Shaker Heights, Ohio

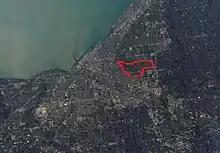
A NASA photo of Greater Cleveland, showing the relative location of Shaker Heights.

Shaker Heights is home to the oldest house in Cuyahoga County, built in 1817 by Moses Warren. The name "Shaker Heights" has origins in two local sources. The community was laid out on land formerly owned by the North Union Community of the United Society of Believers in Christ's Second Appearing, more commonly known as Shakers. "Heights" refers to the plateau east of Cleveland that rises sharply in elevation from 582 feet above sea level at the base of the Cedar Glen Parkway rising to 950 feet above sea level in nearby Cleveland Heights; Shaker Heights' elevation is 1050 feet above sea level.